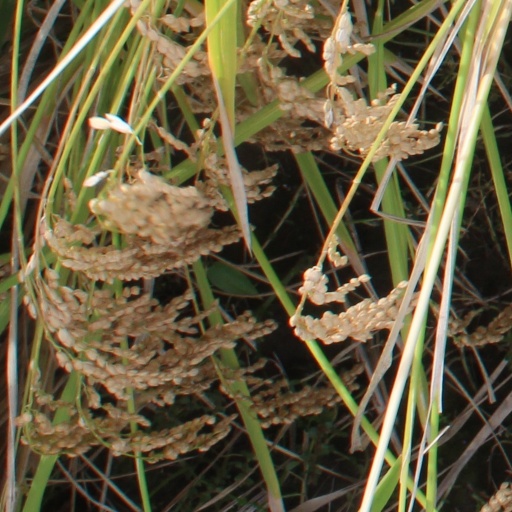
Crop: rice